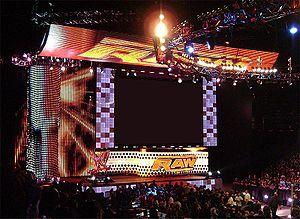
WWE RAW est une émission télévisée de catch professionnel de la World Wrestling Entertainment qui est actuellement diffusée en direct le lundi soir sur USA Network ainsi que sur le WWE Network aux États-Unis et 15 minutes de moins sur AB1, la chaine française. Le show a débuté le 11 janvier 1993. WWE Raw est passé de USA Network à TNN en septembre 2000 et à Spike TV en août 2003 lorsque TNN a été rebaptisé. Le 3 octobre 2005, WWE Raw retourne sur USA Network.